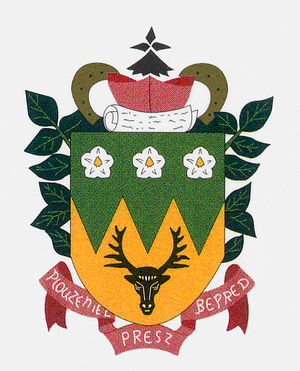
Ploudaniel [pludanjɛl] est une commune française du département du Finistère, en région Bretagne.
Cette page donne les armoiries des communes du Finistère. À la différence des blasons familiaux, les blasons des communes sont souvent des créations récentes, dont le concepteur et les explications de conception sont souvent connus. L'armorial a donc été adapté afin de pouvoir contenir ces informations.